Little Heath, Cheshire East

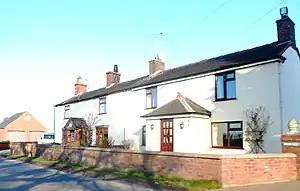
Houses at Little Heath

Little Heath is a village in the civil parish of Audlem, Cheshire, England. It is located to the north of Audlem, between Lonk Land and Audlem Road, the latter being part of today's A529 road.